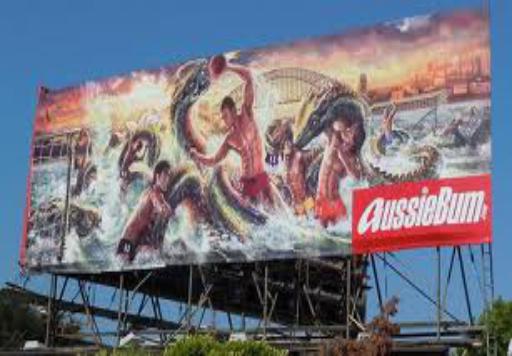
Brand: aussieBum
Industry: Clothes